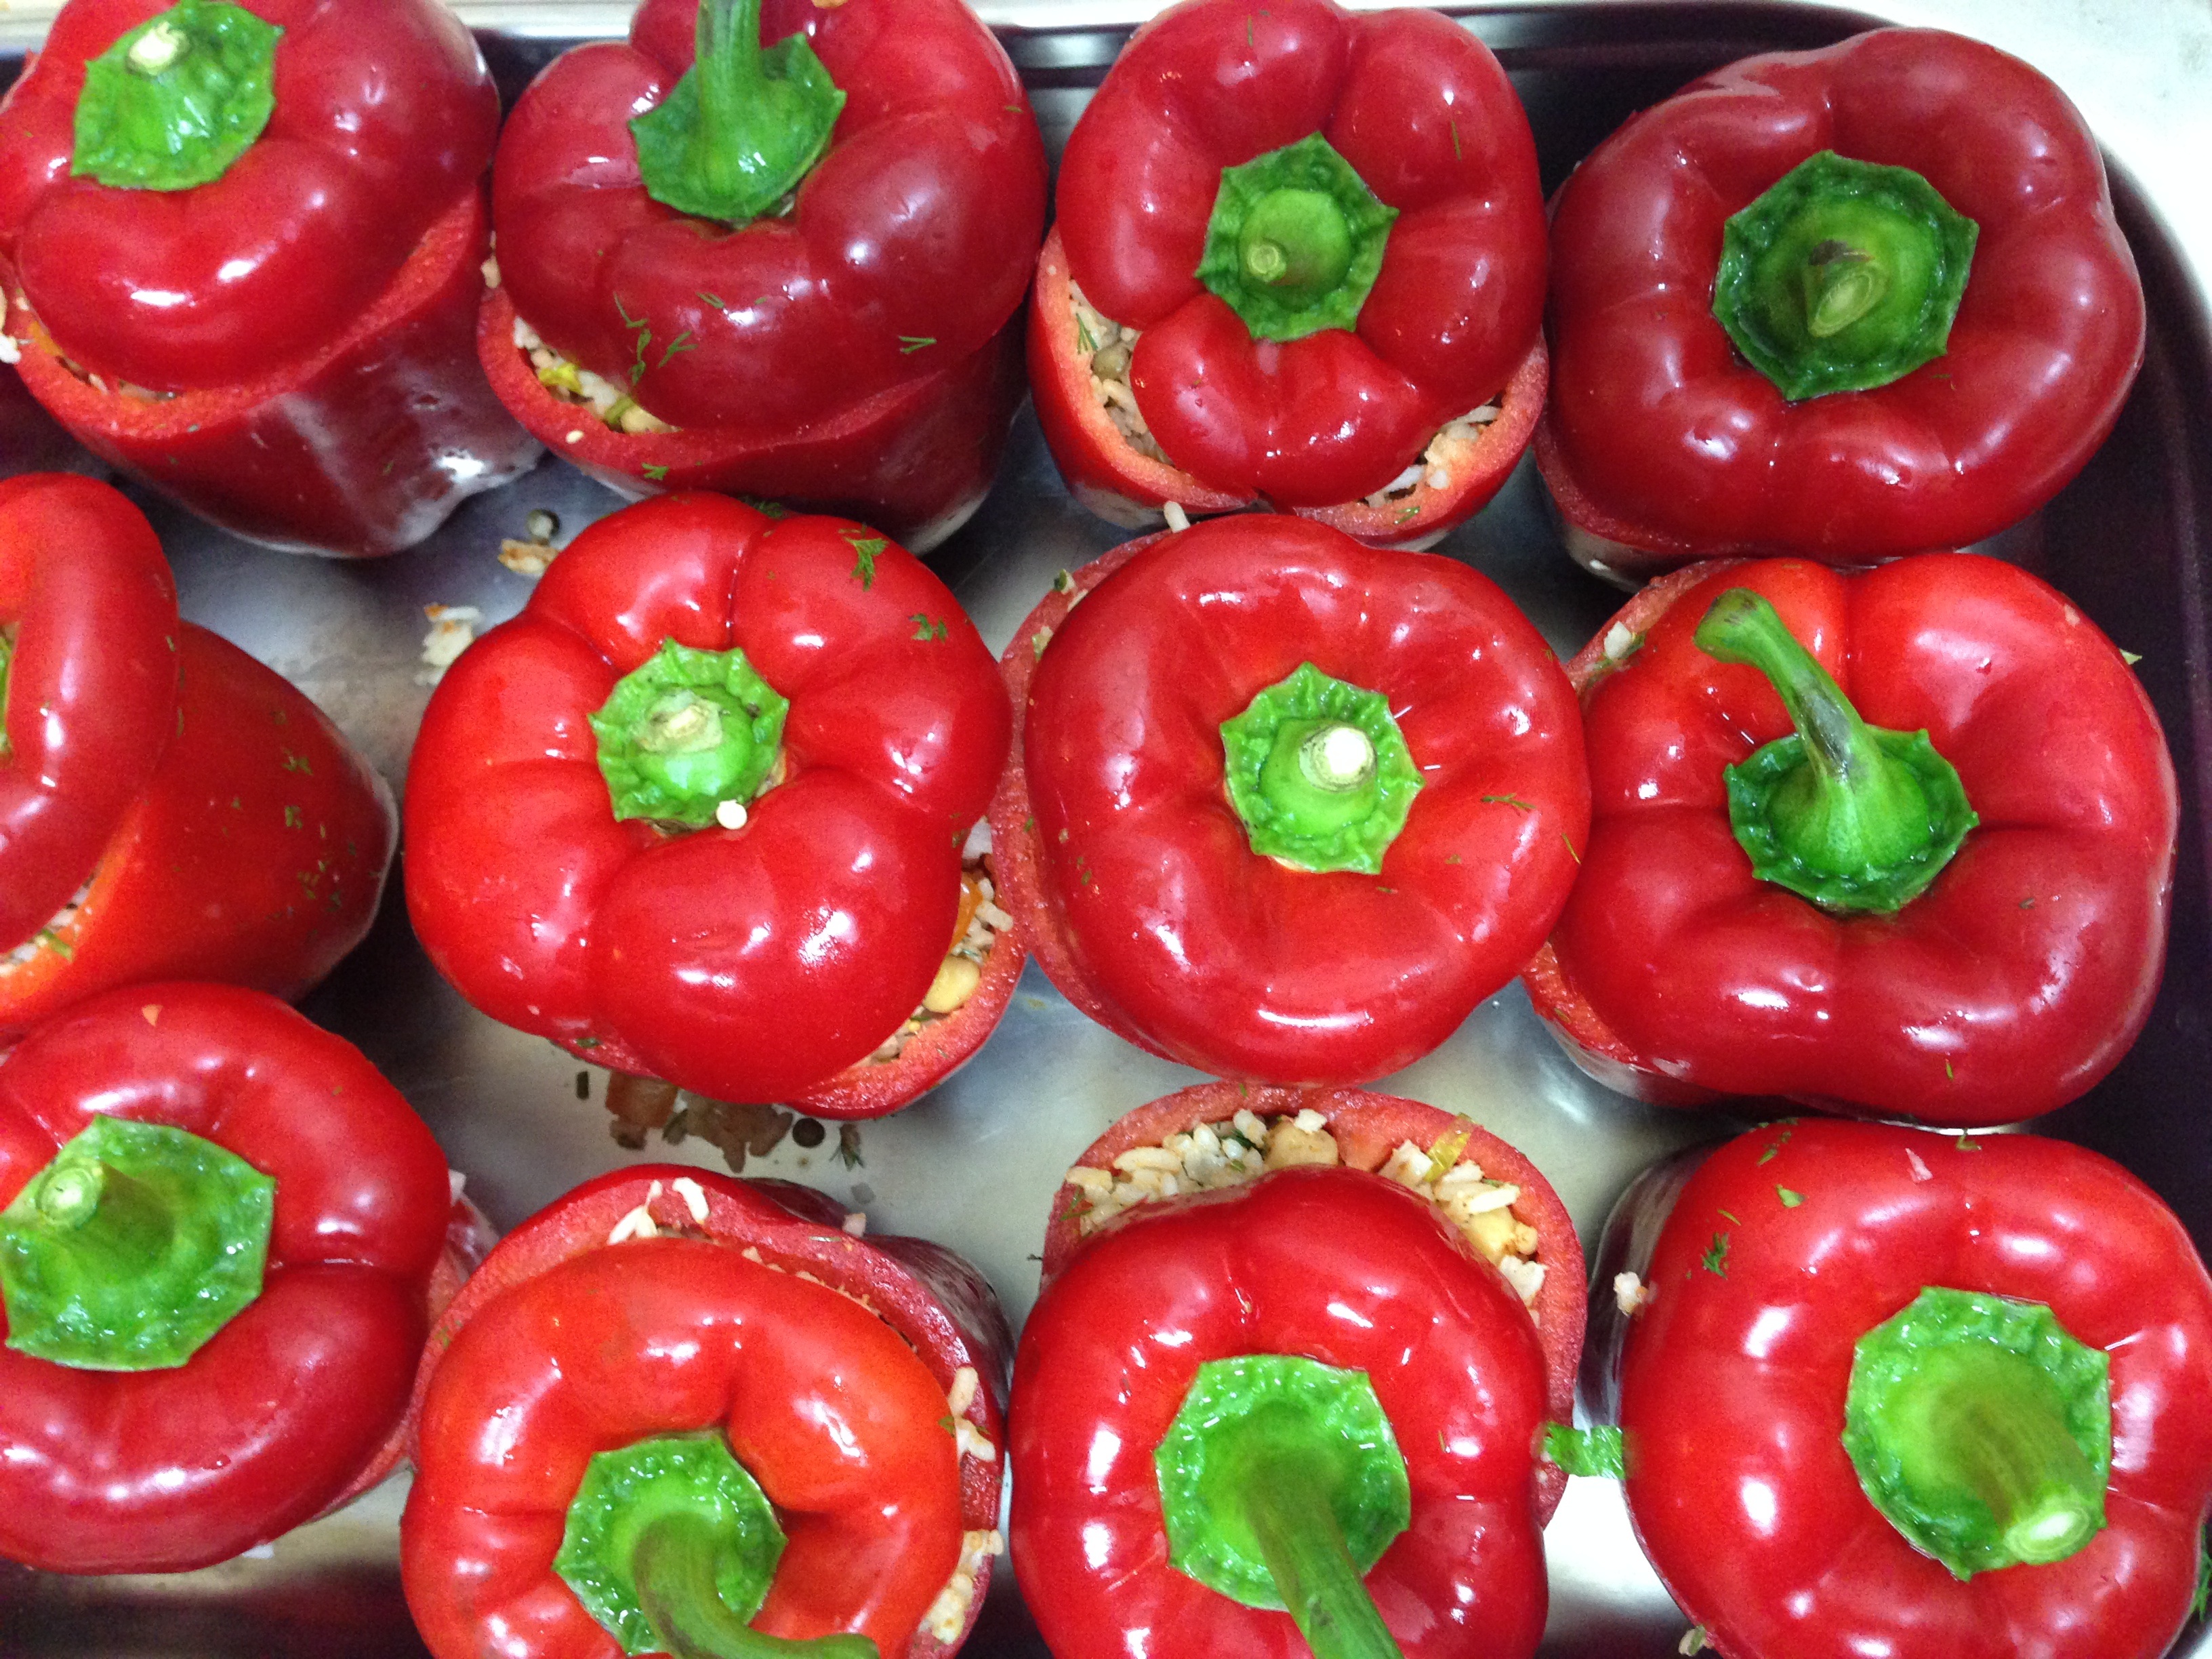
plant, fruit, food, pepper, spice, red, produce, vegetable, healthy, lunch, cuisine, peppers, bell pepper, paprika, flowering plant, chili pepper, cayenne pepper, land plant, peperoncini, bell peppers and chili peppers, pimiento, italian sweet pepper, red bell pepper